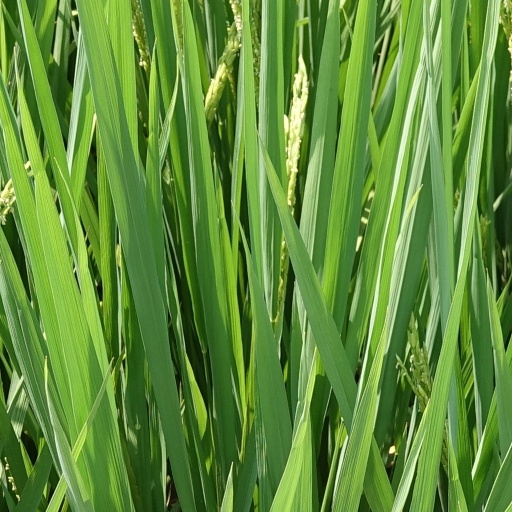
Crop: rice